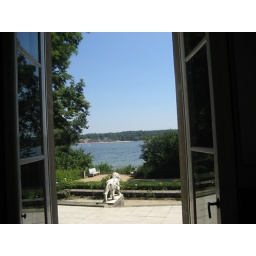
Vanze house in potzdame-view to the lake